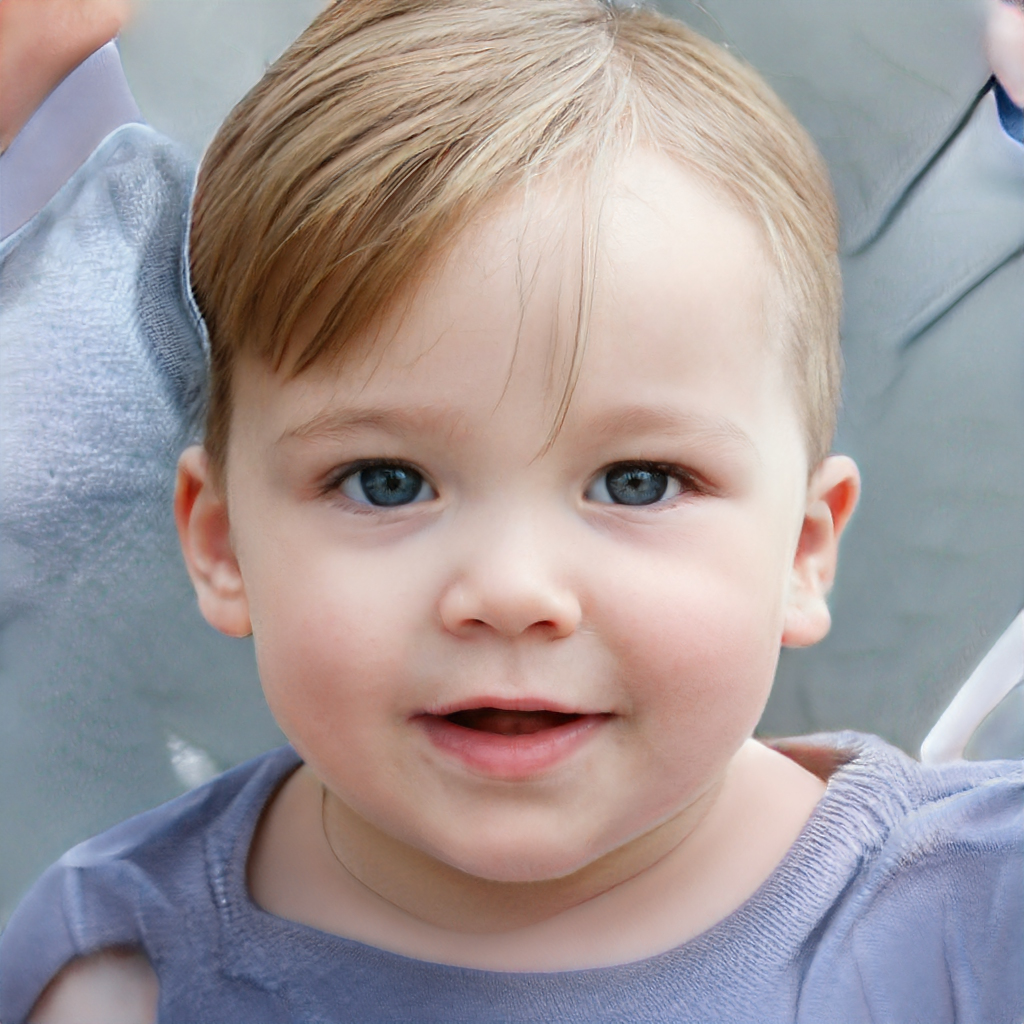
Gender: Female